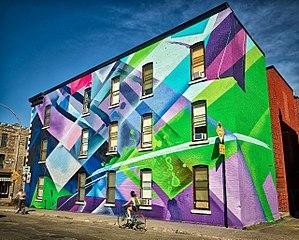
MadC est une artiste du graffiti allemand.